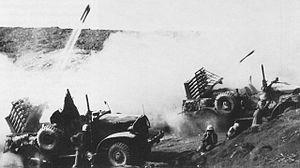
Les positions à partir desquelles les troupes ont lancé plusieurs salves de roquettes de 4,5 pouces sont rapidement devenues malsaines, car l'artillerie et les mortiers japonais visent les nuages de fumée et de poussière issus des tirs de roquettes.
Les fumées de tir sont les fumées produites par la mise à feu de dispositifs pyrotechniques en passant par les tirs d'explosifs. Il s'agit notamment des fumées qui se dégagent du canon d'une arme à feu, ou d'une arme de tir à air comprimé et par extension ou de certains fumigènes.